Freediving

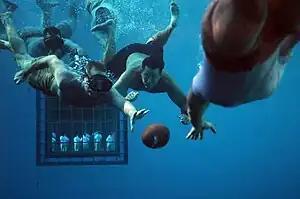
US Navy Students playing underwater football

Underwater hockey (also called octopush, mainly in the United Kingdom) is a globally played limited-contact sport in which two teams compete to manoeuvre a hockey puck across the bottom of a swimming pool into the opposing team's goal by propelling it with a hockey stick. The sport originated in England in 1954 when Alan Blake, the founder of the newly formed Southsea Sub-Aqua Club, invented the game he called octopush to keep the club's members interested and active during the cold winter months, when open-water diving lost its appeal. Underwater hockey is now played worldwide, governed by the Confédération Mondiale des Activités Subaquatiques (CMAS). The first Underwater Hockey World Championship was held in Canada in 1980, after a planned championship in 1979 was scuttled by international politics and apartheid.